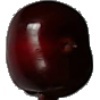
Label: cherry